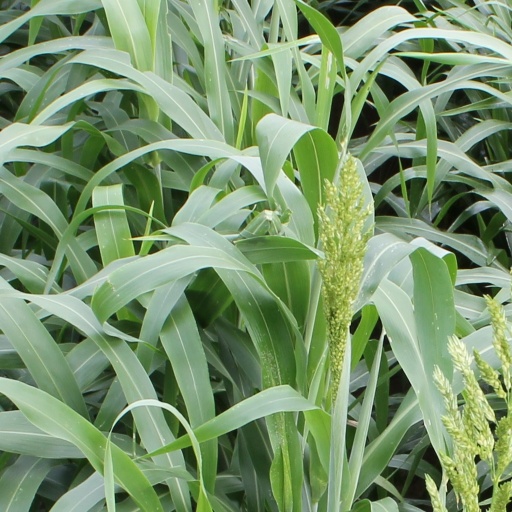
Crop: sorghum